2012 All-Ireland Senior Football Championship

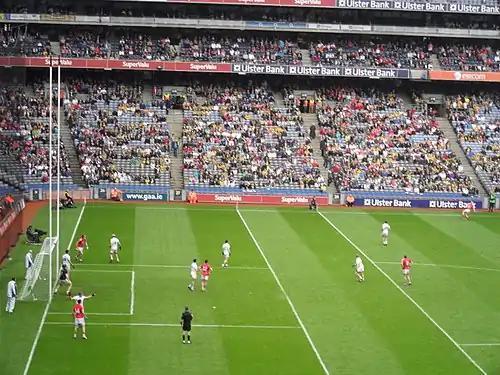
Quarter-final, 5 August 2012, Croke Park; Cork v. Kildare

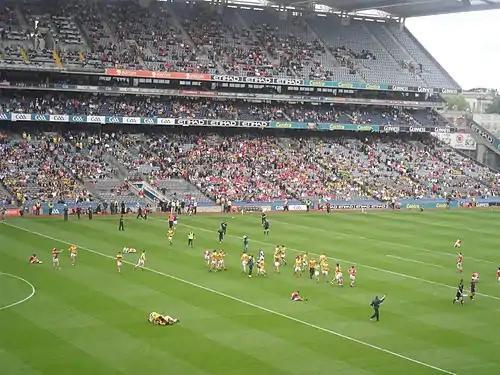
Semi-final, 26 August 2012, Croke Park; Cork v. Donegal

The 2012 All-Ireland Senior Football Championship was the 126th edition of the GAA's premier inter-county Gaelic football tournament, played between 31 counties of Ireland (excluding Kilkenny who only take part in the hurling championship), London and New York.